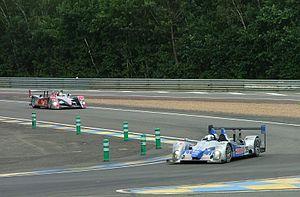
Courage Compétition était une écurie de course automobile basée au Mans, près du circuit de la Sarthe. Elle est Fondée par Yves Courage le 8 octobre 1981, pilote automobile français engagé en courses de côte dans les années 1970 puis aux 24 Heures du Mans, elle appartient depuis septembre 2007 au Groupe Oreca.